The Great Dictator

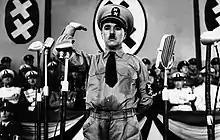
Chaplin as Adenoid Hynkel

Twenty years later, still suffering from amnesia, the Jewish soldier returns to his previous profession as a barber in a ghetto. The ghetto is now governed by Schultz who has been promoted in the Tomainian regime, now transformed into a dictatorship under the ruthless Adenoid Hynkel. The barber falls in love with a neighbor, Hannah, and together they try to resist persecution by military forces. The stormtroopers capture the barber and are about to kill him, but Schultz recognizes him and restrains them. By recognizing him, and reminding him of World War I, Schultz helps the barber regain his memory.